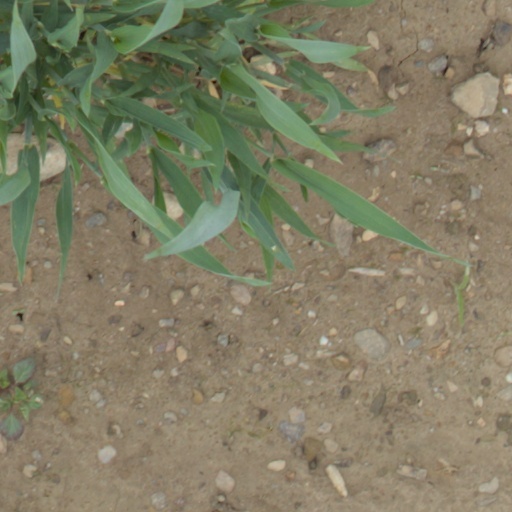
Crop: wheat